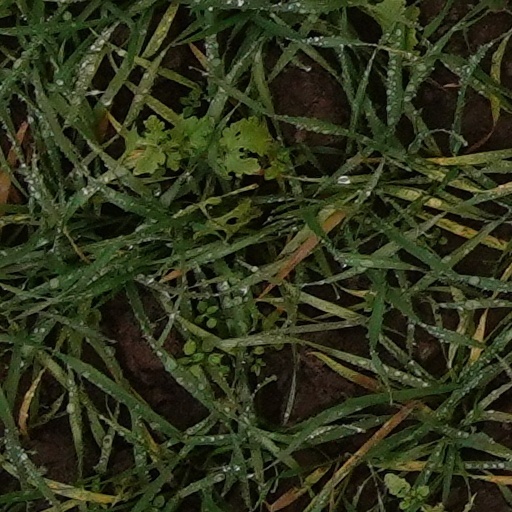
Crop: wheat